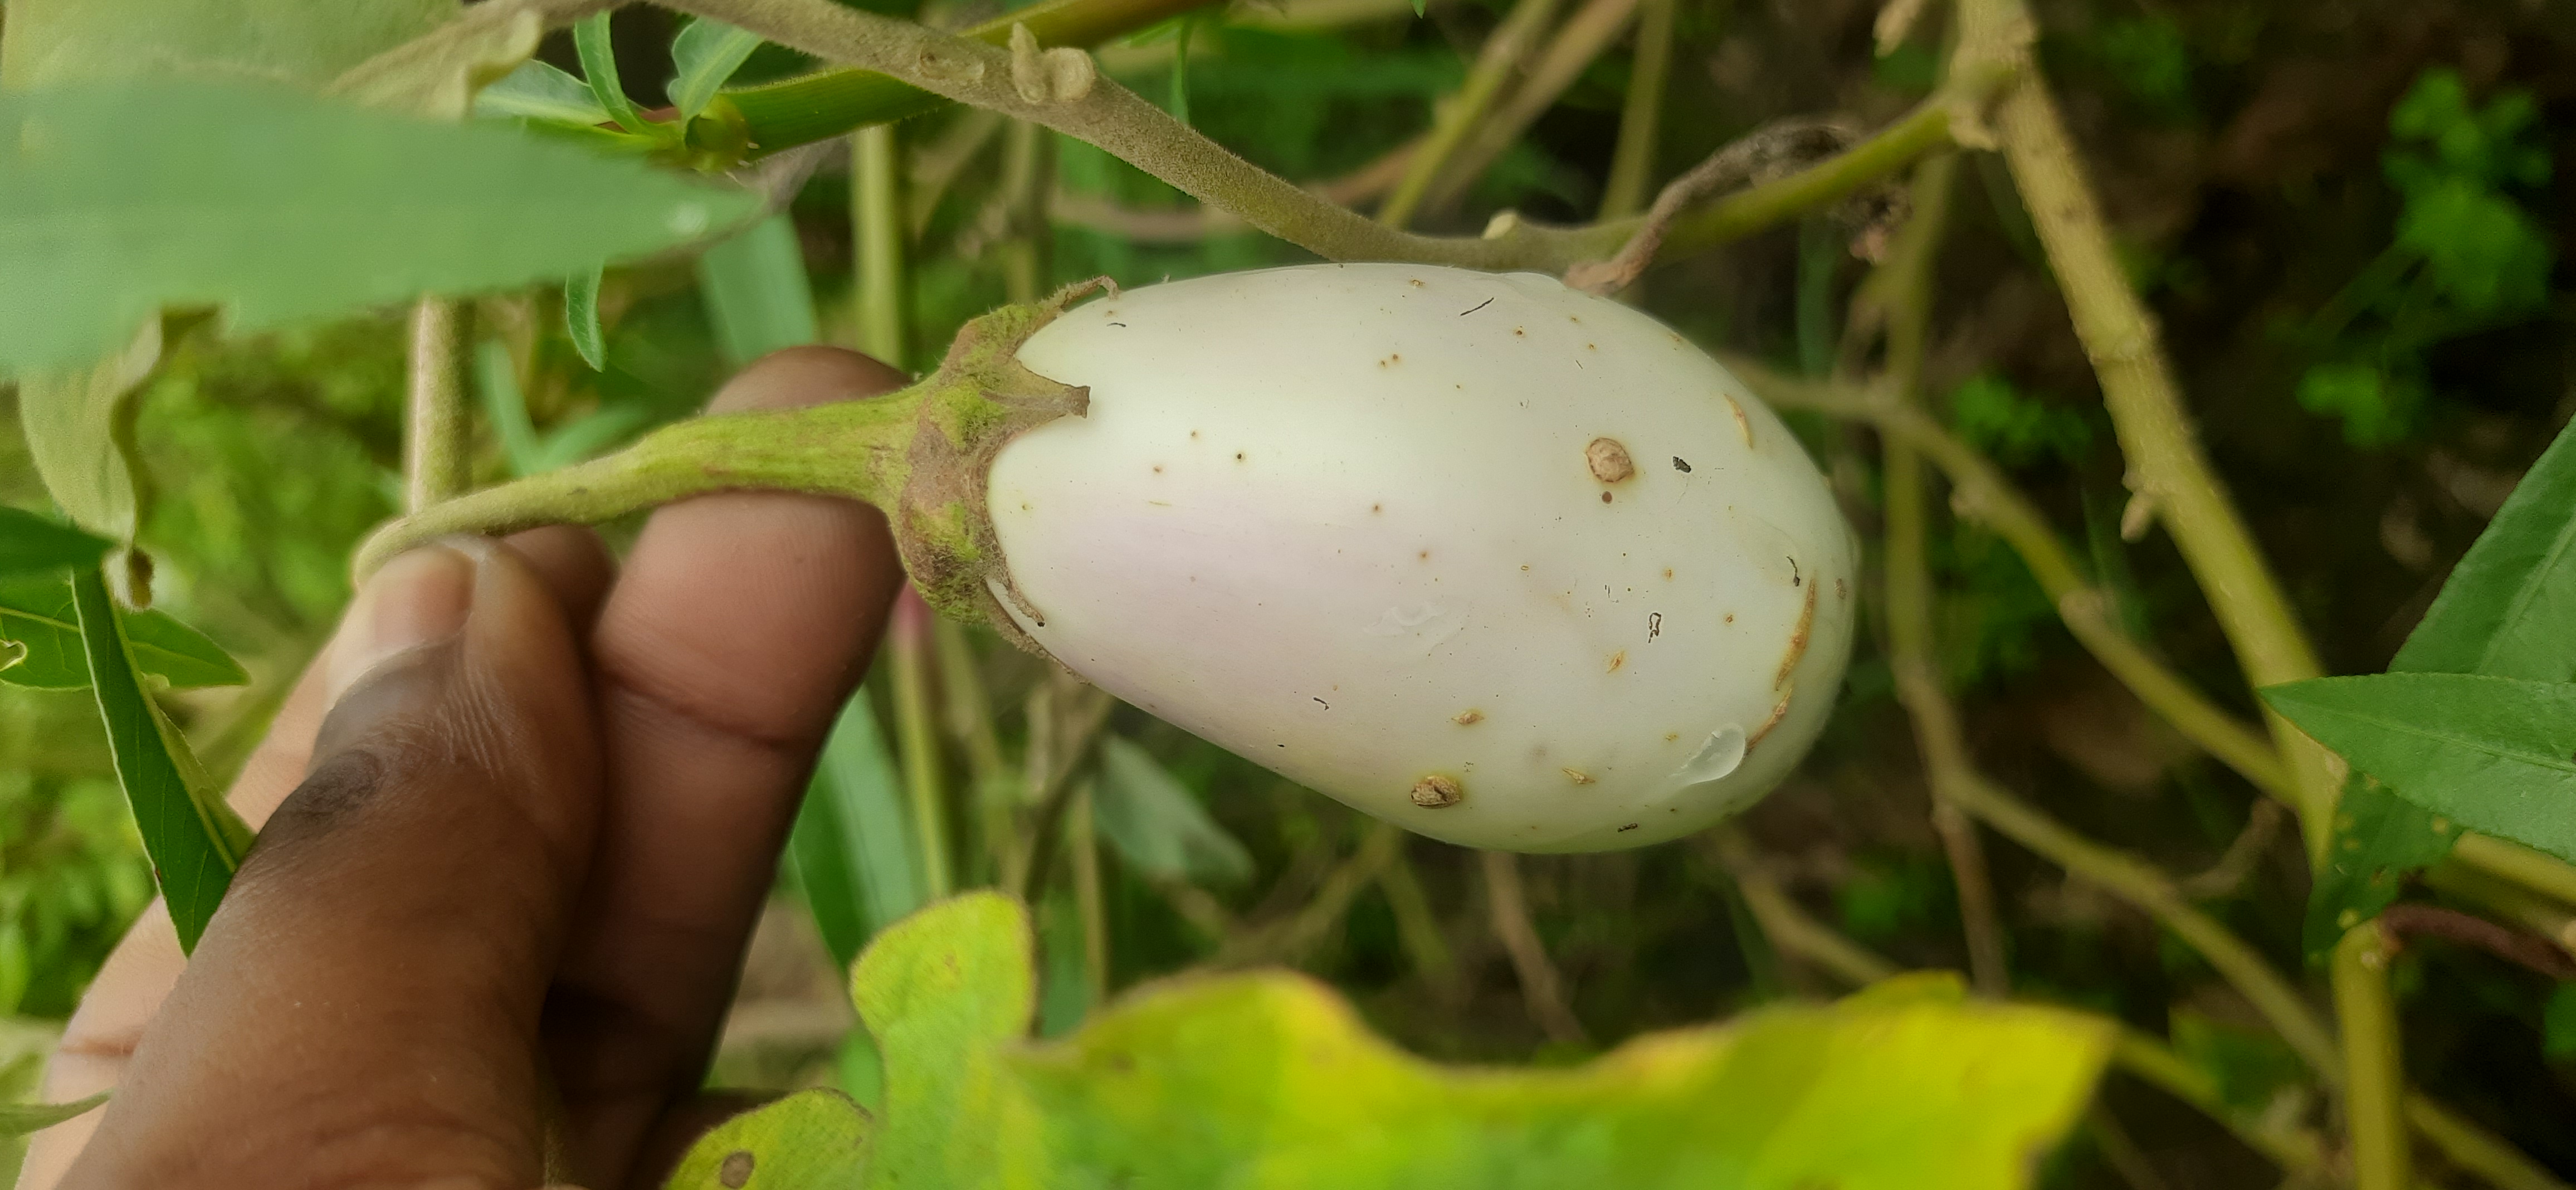
Label: Healty Brinjal